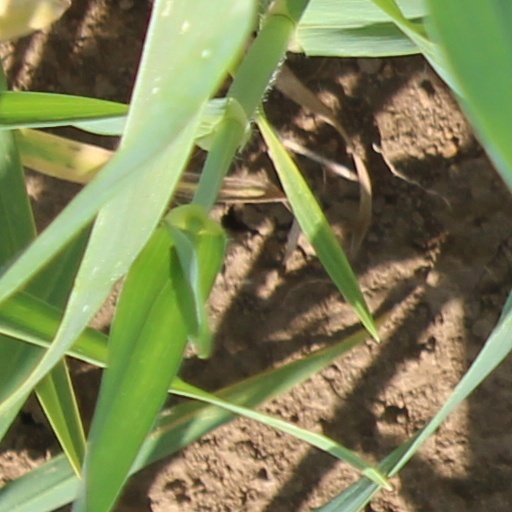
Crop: wheat